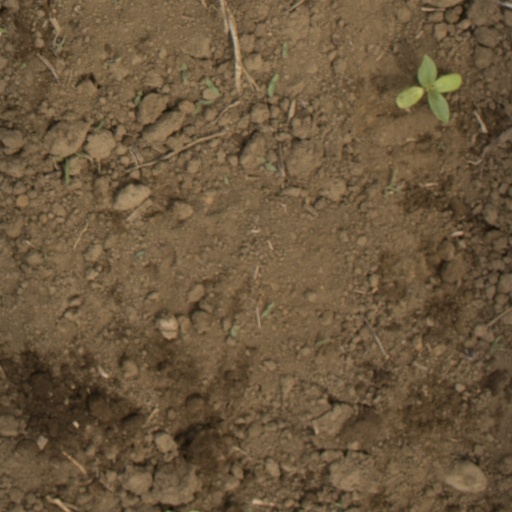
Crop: Jerusalem artichoke